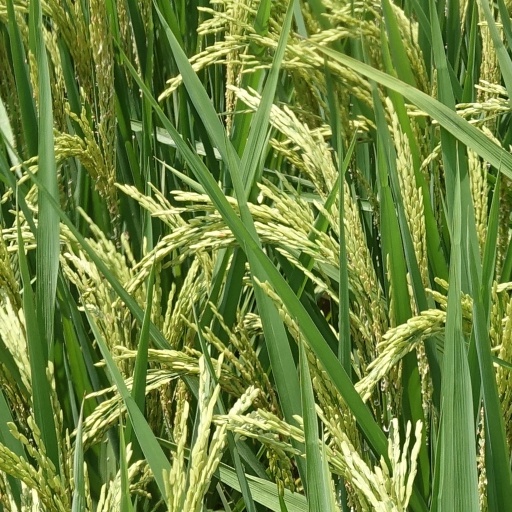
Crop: rice